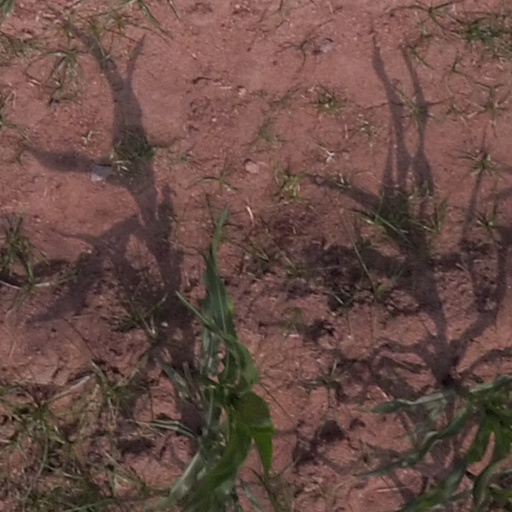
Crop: maize; corn